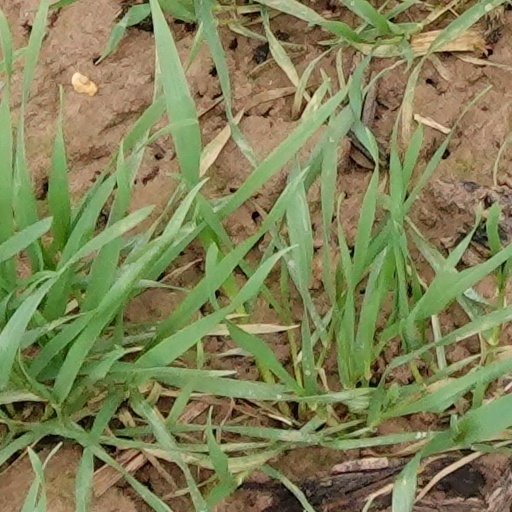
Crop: wheat